Scott Hannan

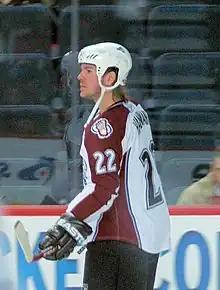
Hannan playing for the Avalanche.

Hannan was selected in the first round of the 1997 NHL Entry Draft, 23rd overall, by the San Jose Sharks from the Kelowna Rockets of the Western Hockey League (WHL). He made his professional debut at the start of the 1998–99 season with the Sharks, playing in five games before returning to the Rockets for his last year of junior eligibility. Hannan then split the 1999–2000 season, his first full professional season, with the Sharks and their American Hockey League (AHL) affiliate, the Kentucky Thoroughblades.